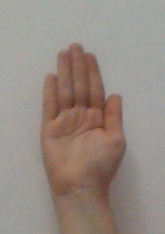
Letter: seen